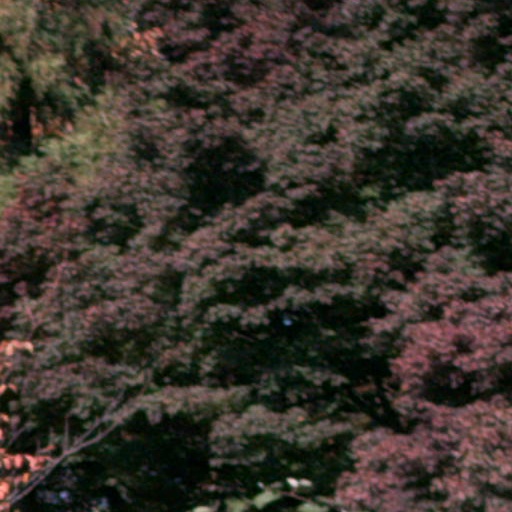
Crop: cassava